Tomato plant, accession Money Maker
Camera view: vertical (180 deg); turntable rotation: 90 degrees
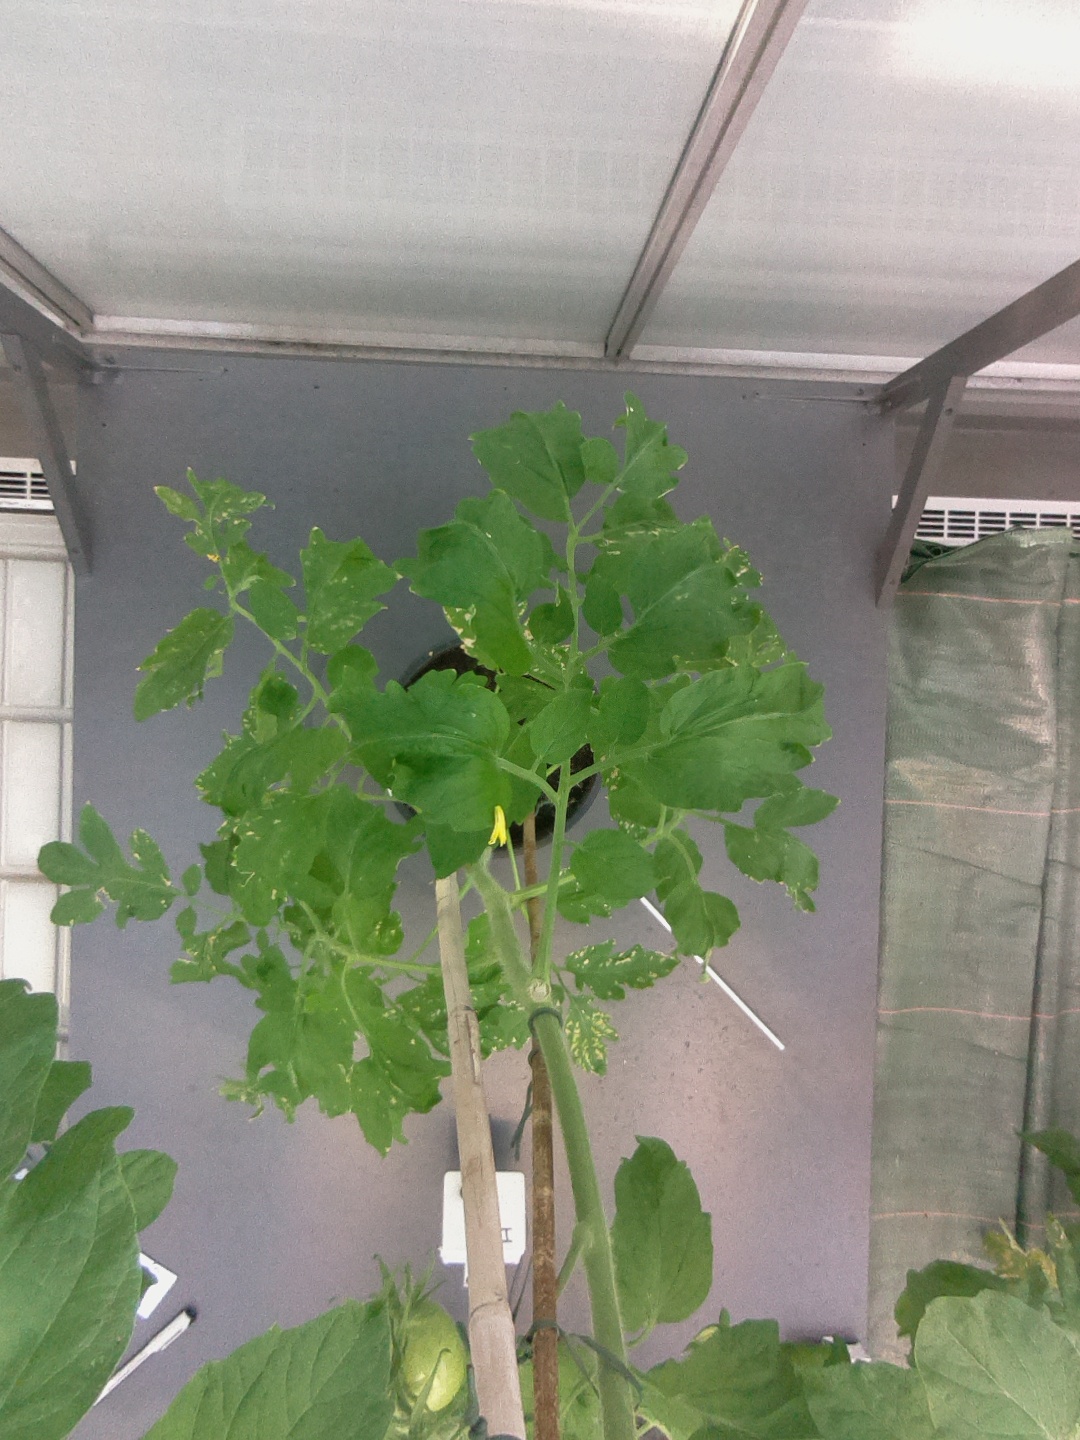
BBCH growth stage 72: 20%-30% of final fruit size